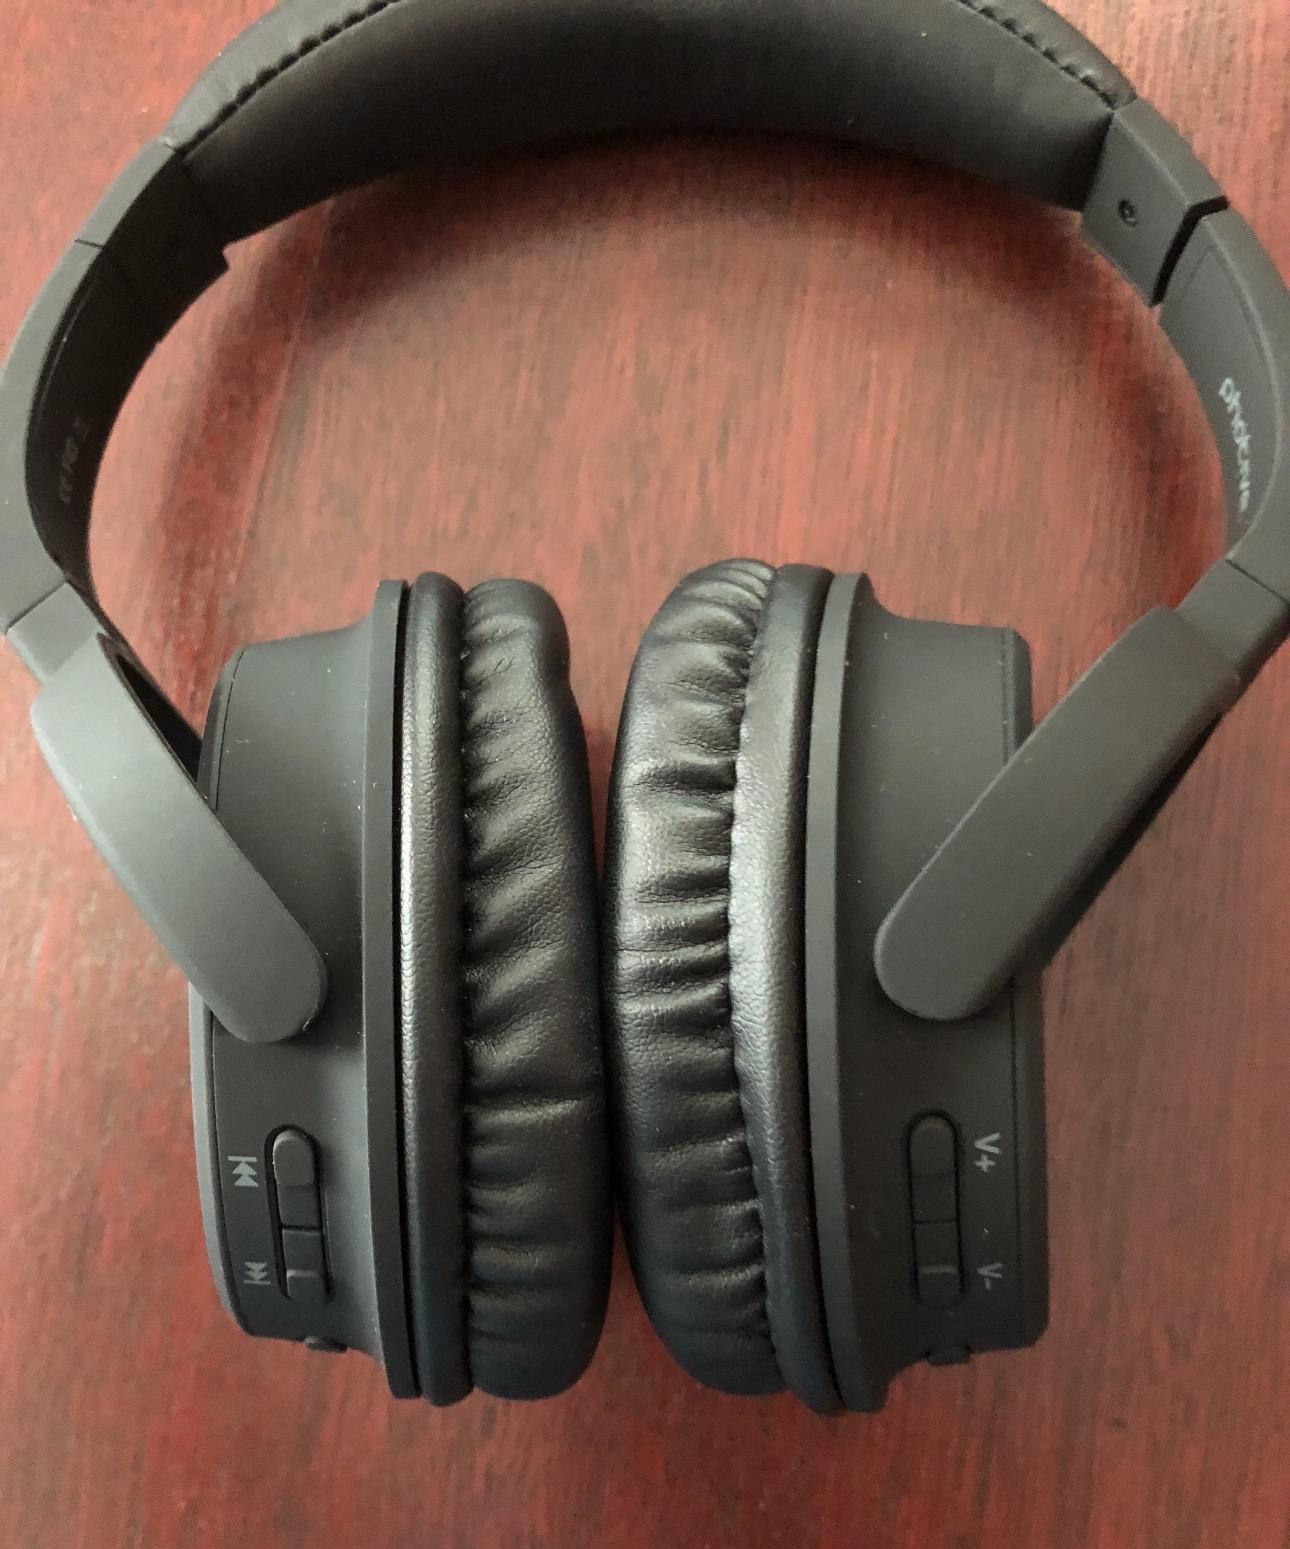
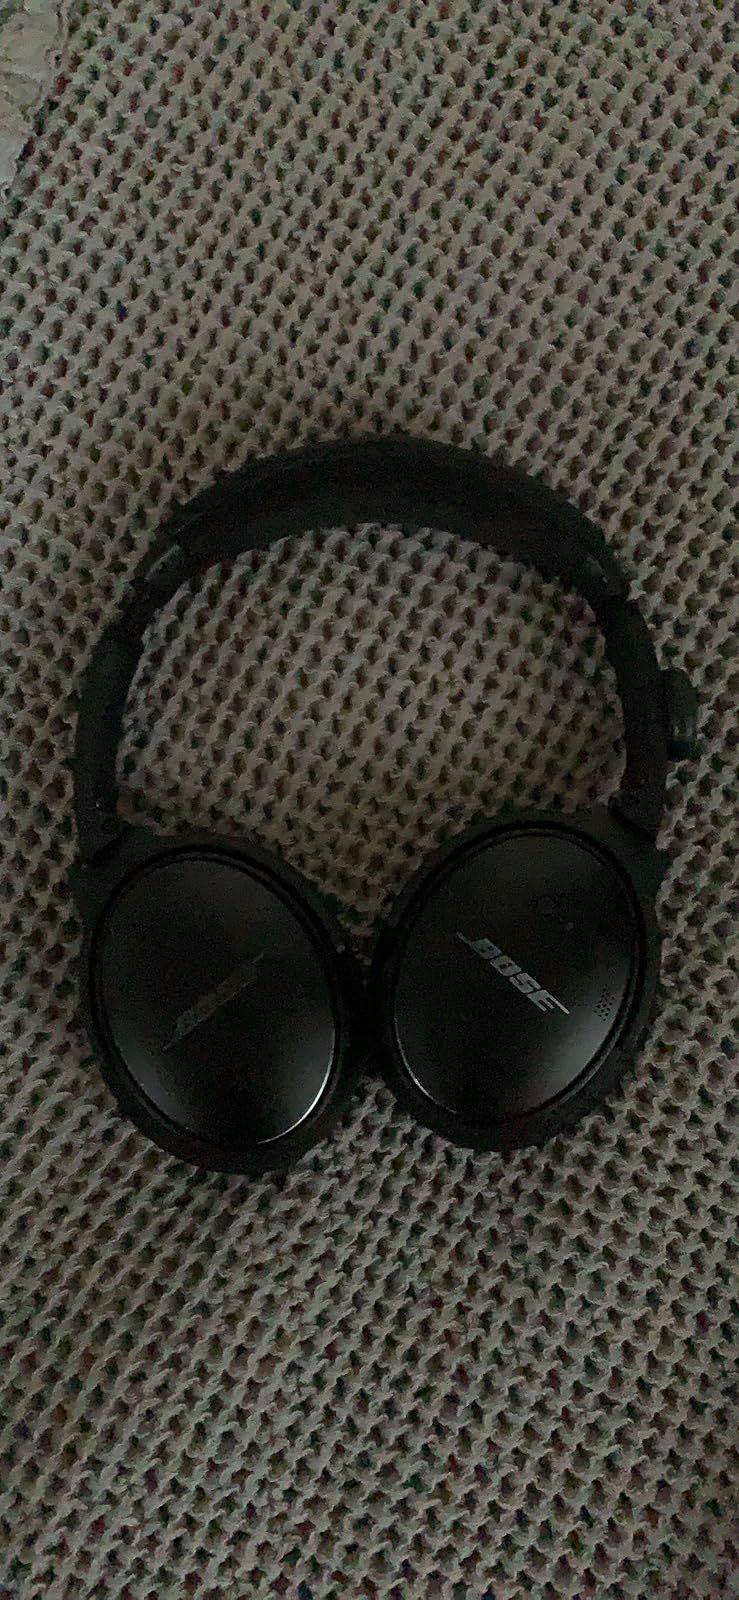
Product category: headphones
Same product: no